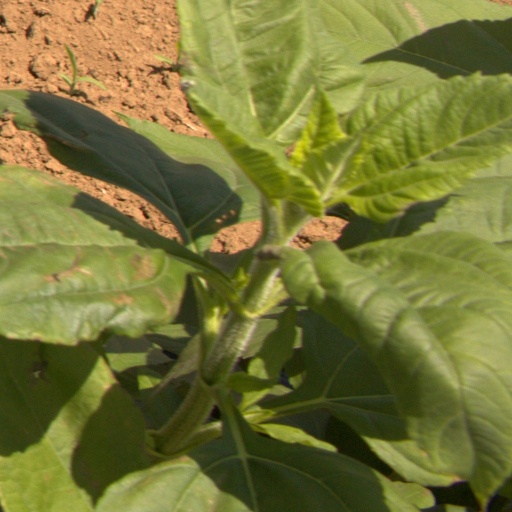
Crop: Jerusalem artichoke